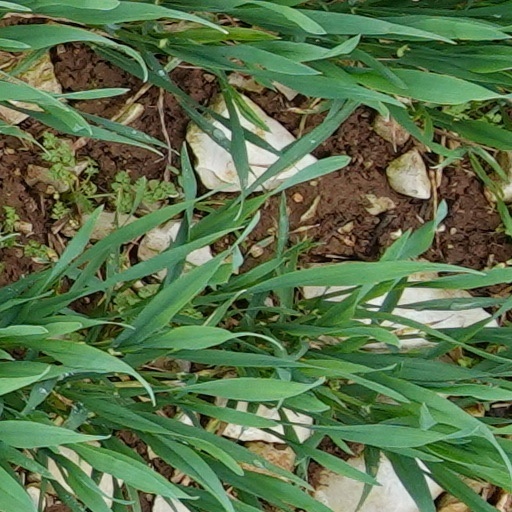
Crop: wheat